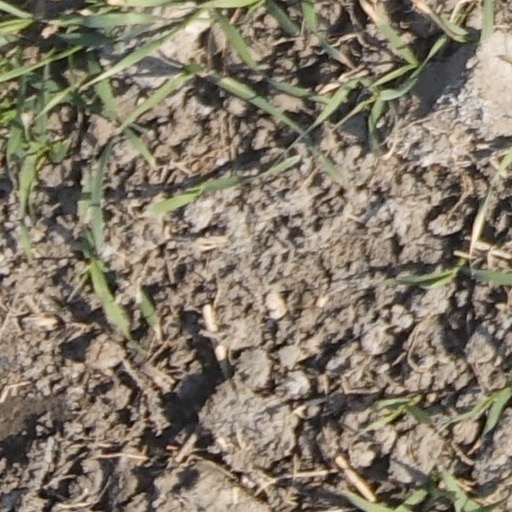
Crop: wheat